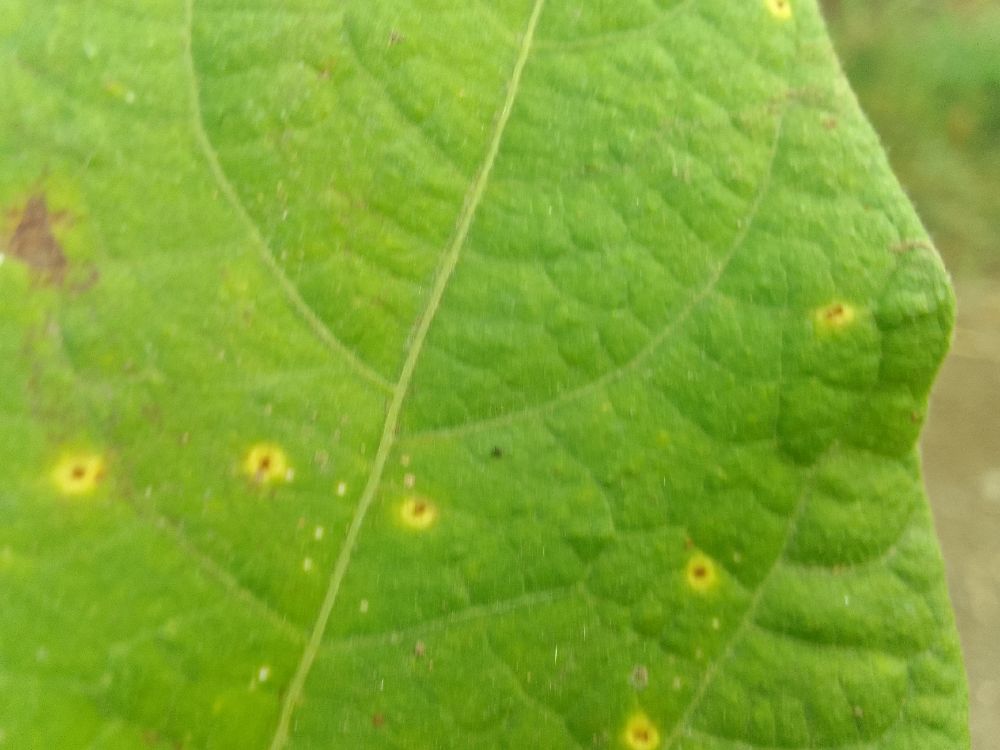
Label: rust